Tiffany Géroudet

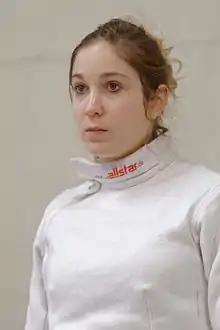

Tiffany Géroudet (born 3 September 1986 in Sion, Valais) is a Swiss épée fencer, European champion in 2011. She is currently 9th in FIE rankings.